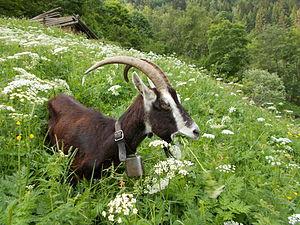
Braunvieh